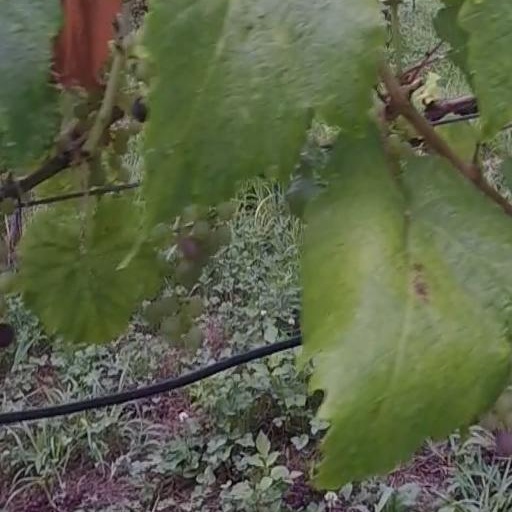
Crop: grape